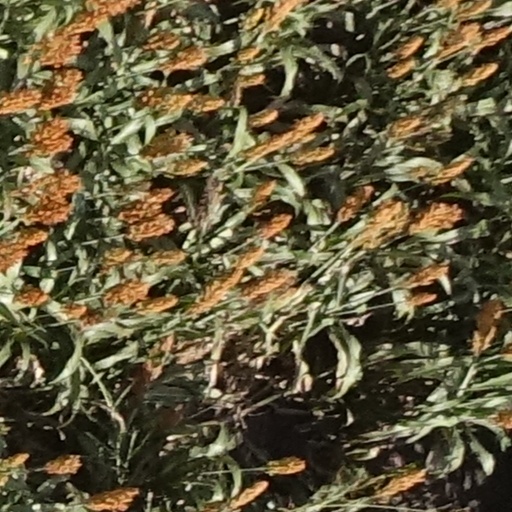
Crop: sorghum